Sound mass

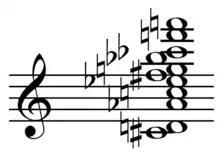
A texture may be arranged so as to "closely approach the single-object status of fused-ensemble timbres, for example, the beautiful 'northern lights' chord..., in a very interesting distribution of pitches, produces a fused sound supported by a suspended cymbal roll".File:Northern lights chord arrangement.mid

In musical composition, a sound mass or sound collective is the result of compositional techniques, in which "the importance of individual pitches" is minimized "in preference for texture, timbre, and dynamics as primary shapers of gesture and impact", obscuring "the boundary between sound and noise".